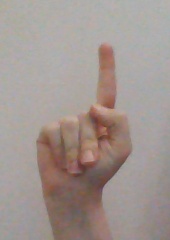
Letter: bb